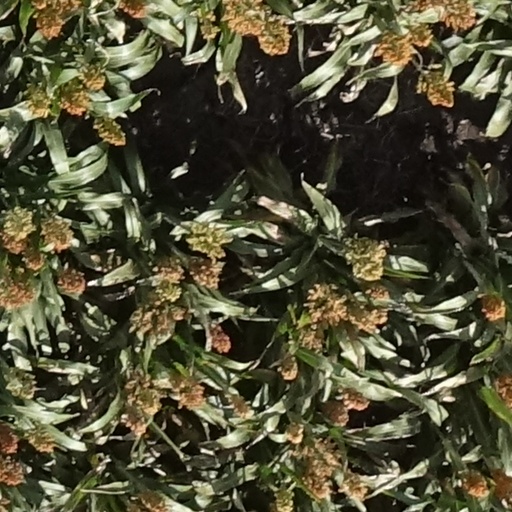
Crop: sorghum